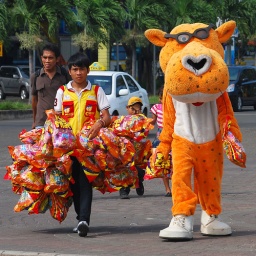
Sales Promo persons walking under the heat of the sun.